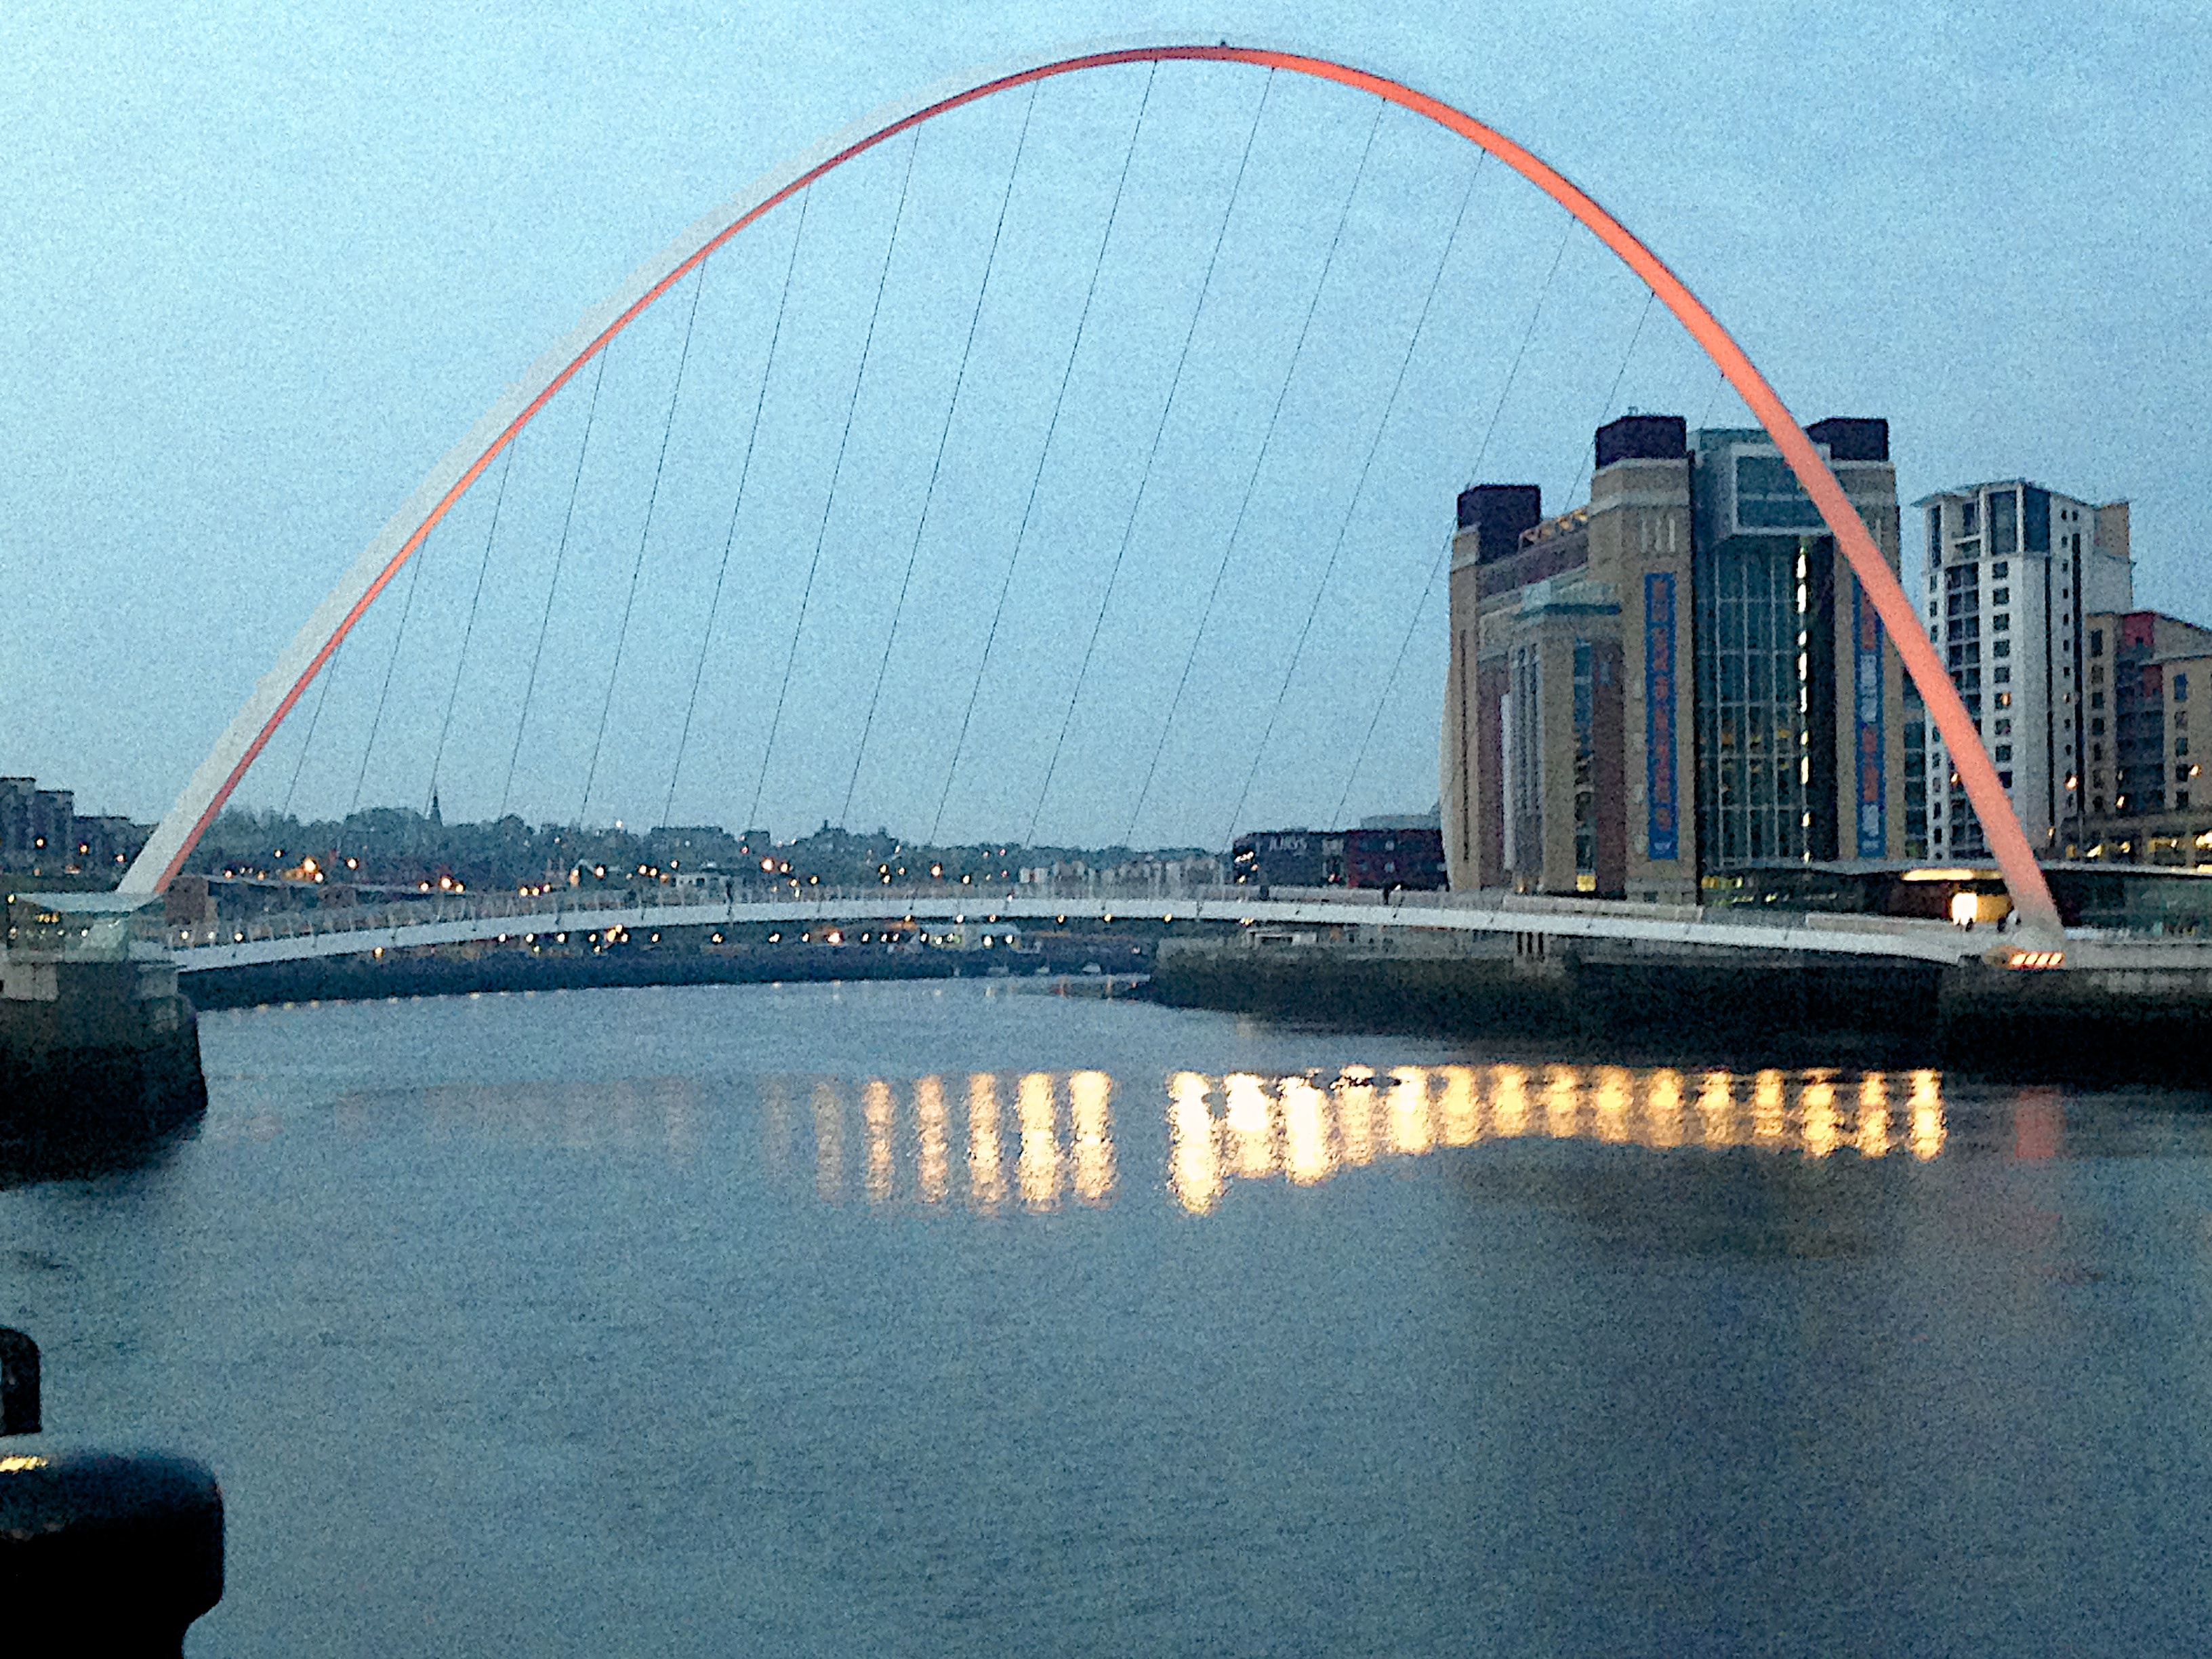
bridge, landmark, waterway, cable stayed bridge, arch bridge, nonbuilding structure